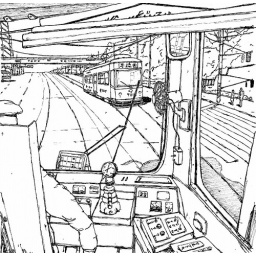
in the street car